Dinker Belle Rai

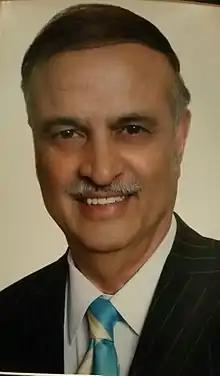

Dinker Belle Rai is an Indian American vascular surgeon who serves as the chairman of the Department of Surgery and as the Chief of the Department of Vascular Surgery / Vascular Laboratory at the Interfaith Medical Center, Brooklyn, New York. He is a visiting clinical professor at the Health & Science Center of the State University of New York in Brooklyn and a visiting professor at the Rajiv Gandhi University in Bangalore, India. Rai is a Fellow of the American College of Surgeons and a Fellow of the Royal Canadian College of Surgeons. He is credited with developing the first ever method for retrograde catheterization of the venous tree. This invention was given a United States patent in 1988. Based on this patent, a company called The Ideas For Medicine, Inc. (now part of Horizon Medical Products, Inc.) manufactured and still distributes out a series of catheters, known as Rai’s Catheters for use in performing descending phlebographic tests and for venous embolectomies. He is also credited with the discovery of the motion of venous valves in human beings. His original research on histopathological specimens of patients with saphenofemoral – incompetency resulted in a paradigm shift in management of varicose veins. He performed the first ever vein transplantation below the knee. The discovery of the right atrial mechanical function is a pivotal discovery in his medical research work. He is an editor for the International Journal of Angiology. Rai has been featured in the book "Jewels of India" for his contributions to medicine, art, sports and cultural arenas.